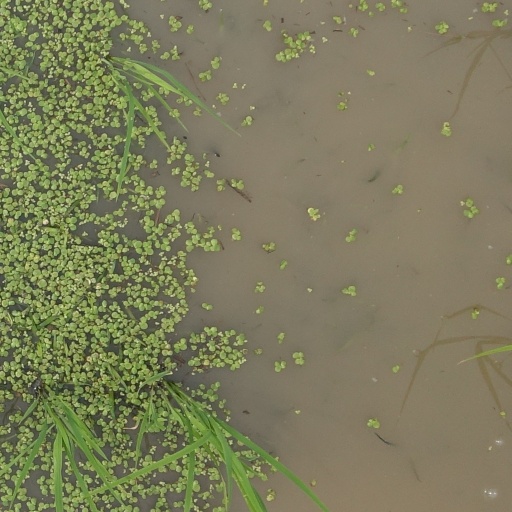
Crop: rice